Manmadhan (film)

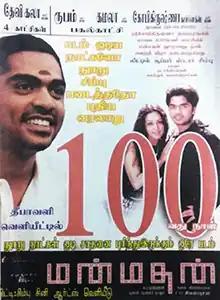
100th day theatrical run poster

Manmadhan (titled onscreen as Maanmathaun) is a 2004 Indian Tamil-language romantic psychological thriller film directed by A. J. Murugan in his debut. The film stars Silambarasan and Jyothika, with Goundamani, Sindhu Tolani, Atul Kulkarni and Santhanam playing supporting roles. It revolves around a serial killer who targets seemingly immoral women cheating in the name of love.